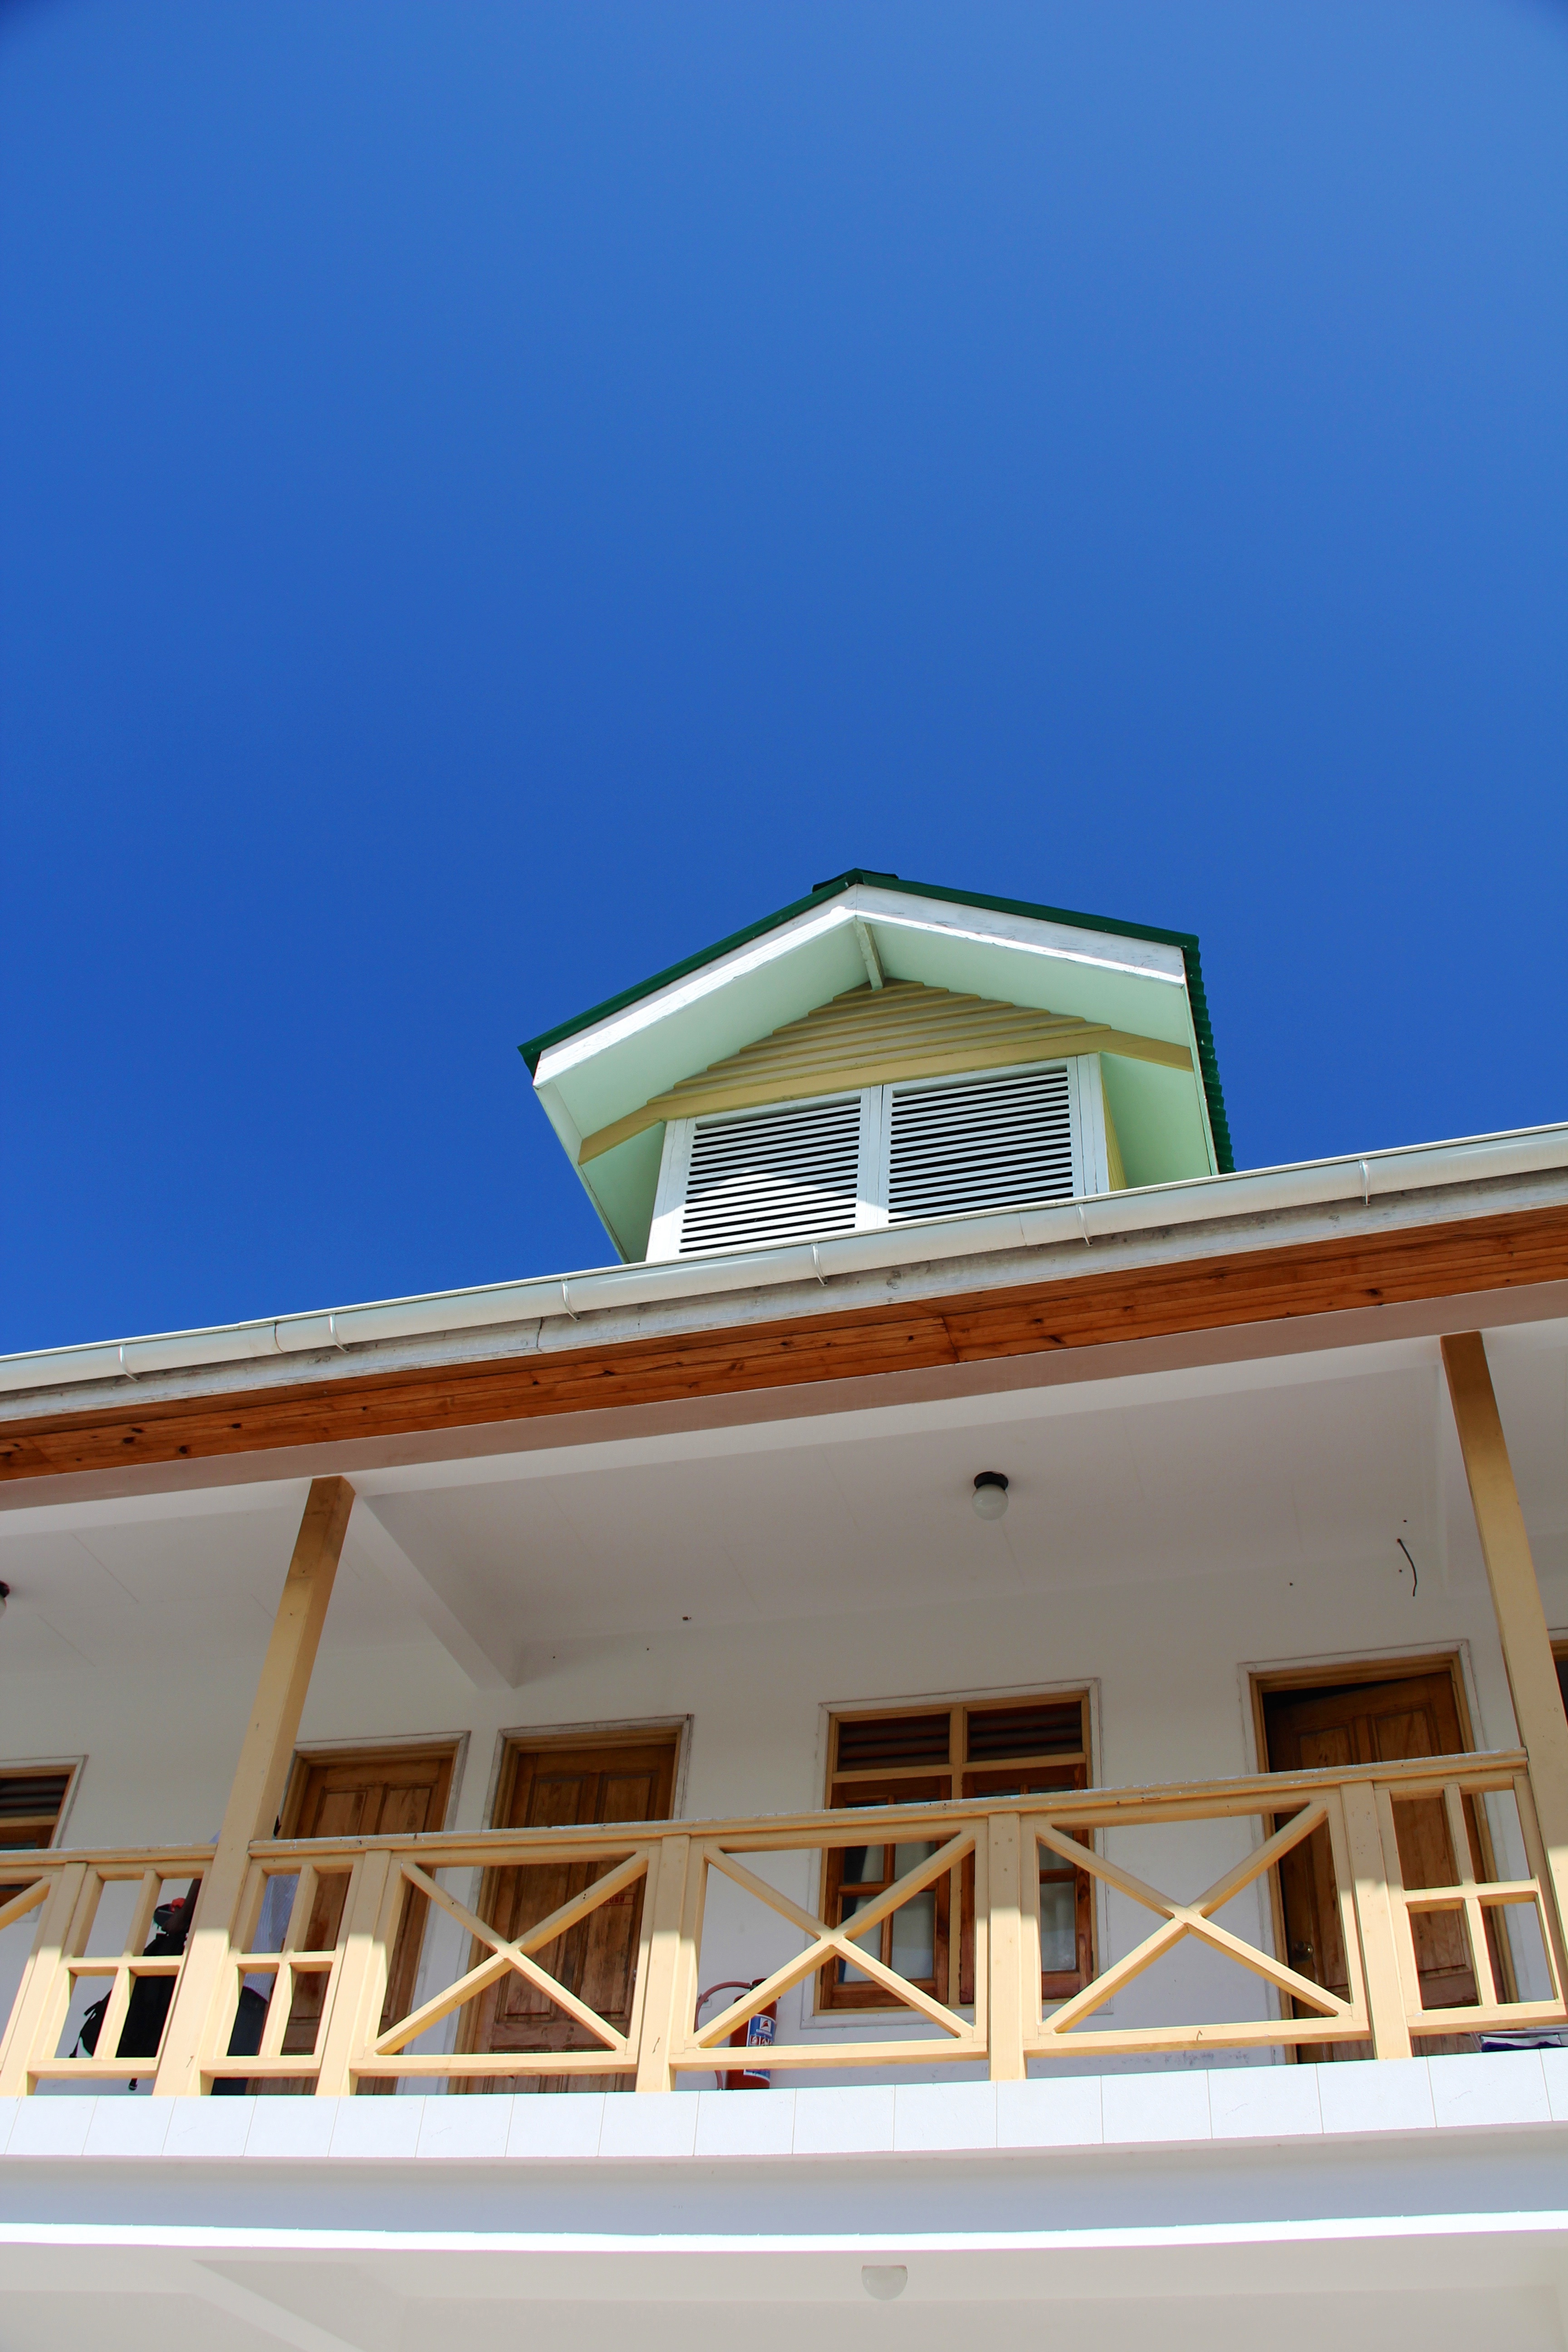
architecture, structure, villa, house, window, view, roof, home, vacation, ceiling, holiday, facade, property, estate, roofs, daylighting